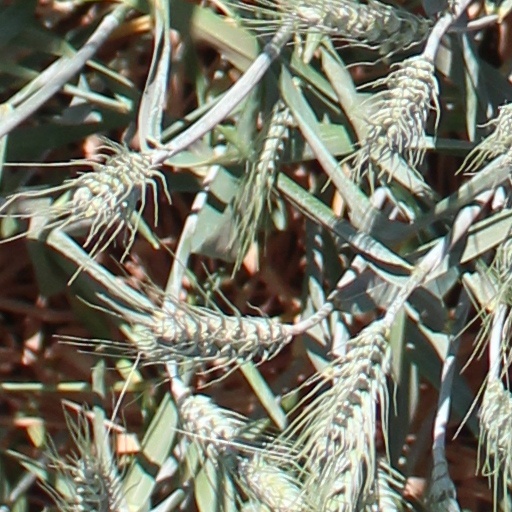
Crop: wheat